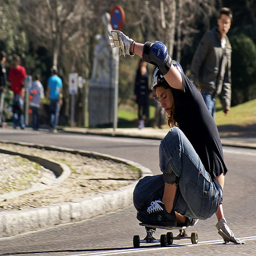
A man riding a skateboard down a winding road.
A boy practicing his skateboard skills on a public road area.
The man is practicing his moves on his skateboard.
A person on a skateboard on the street.
a skateboarder in a black shirt and some other people walking